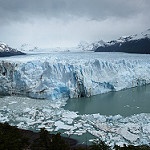
Label: glacier